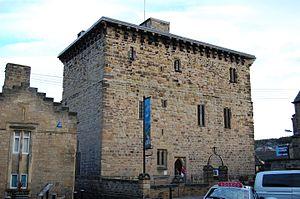
Cette liste des musées du Northumberland, Angleterre contient des musées qui sont définis dans ce contexte comme des institutions qui recueillent et soignent des objets d'intérêt culturel, artistique, scientifique ou historique. leurs collections ou expositions connexes disponibles pour la consultation publique. Sont également inclus les galeries d'art à but non lucratif et les galeries d'art universitaires. Les musées virtuels ne sont pas inclus.